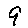
Label: 9